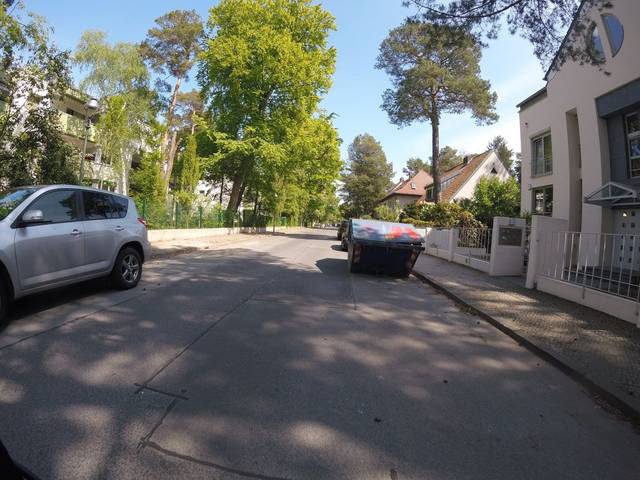
Region: Germany
Coordinates: 52.473, 13.275